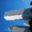
Label: skyscraper